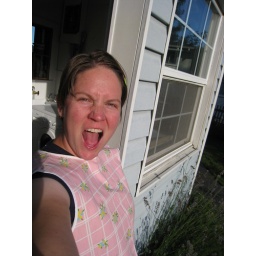
Nothin' like a punk rock mom in a vintage house apron.